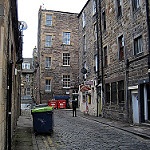
Scene: Outdoor